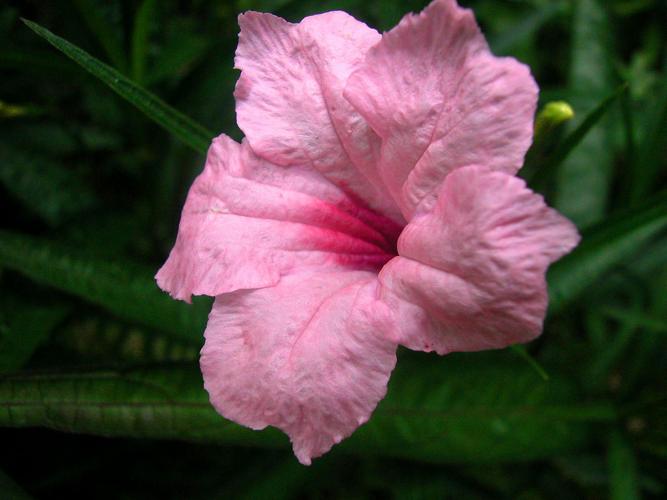
Label: mexican petunia